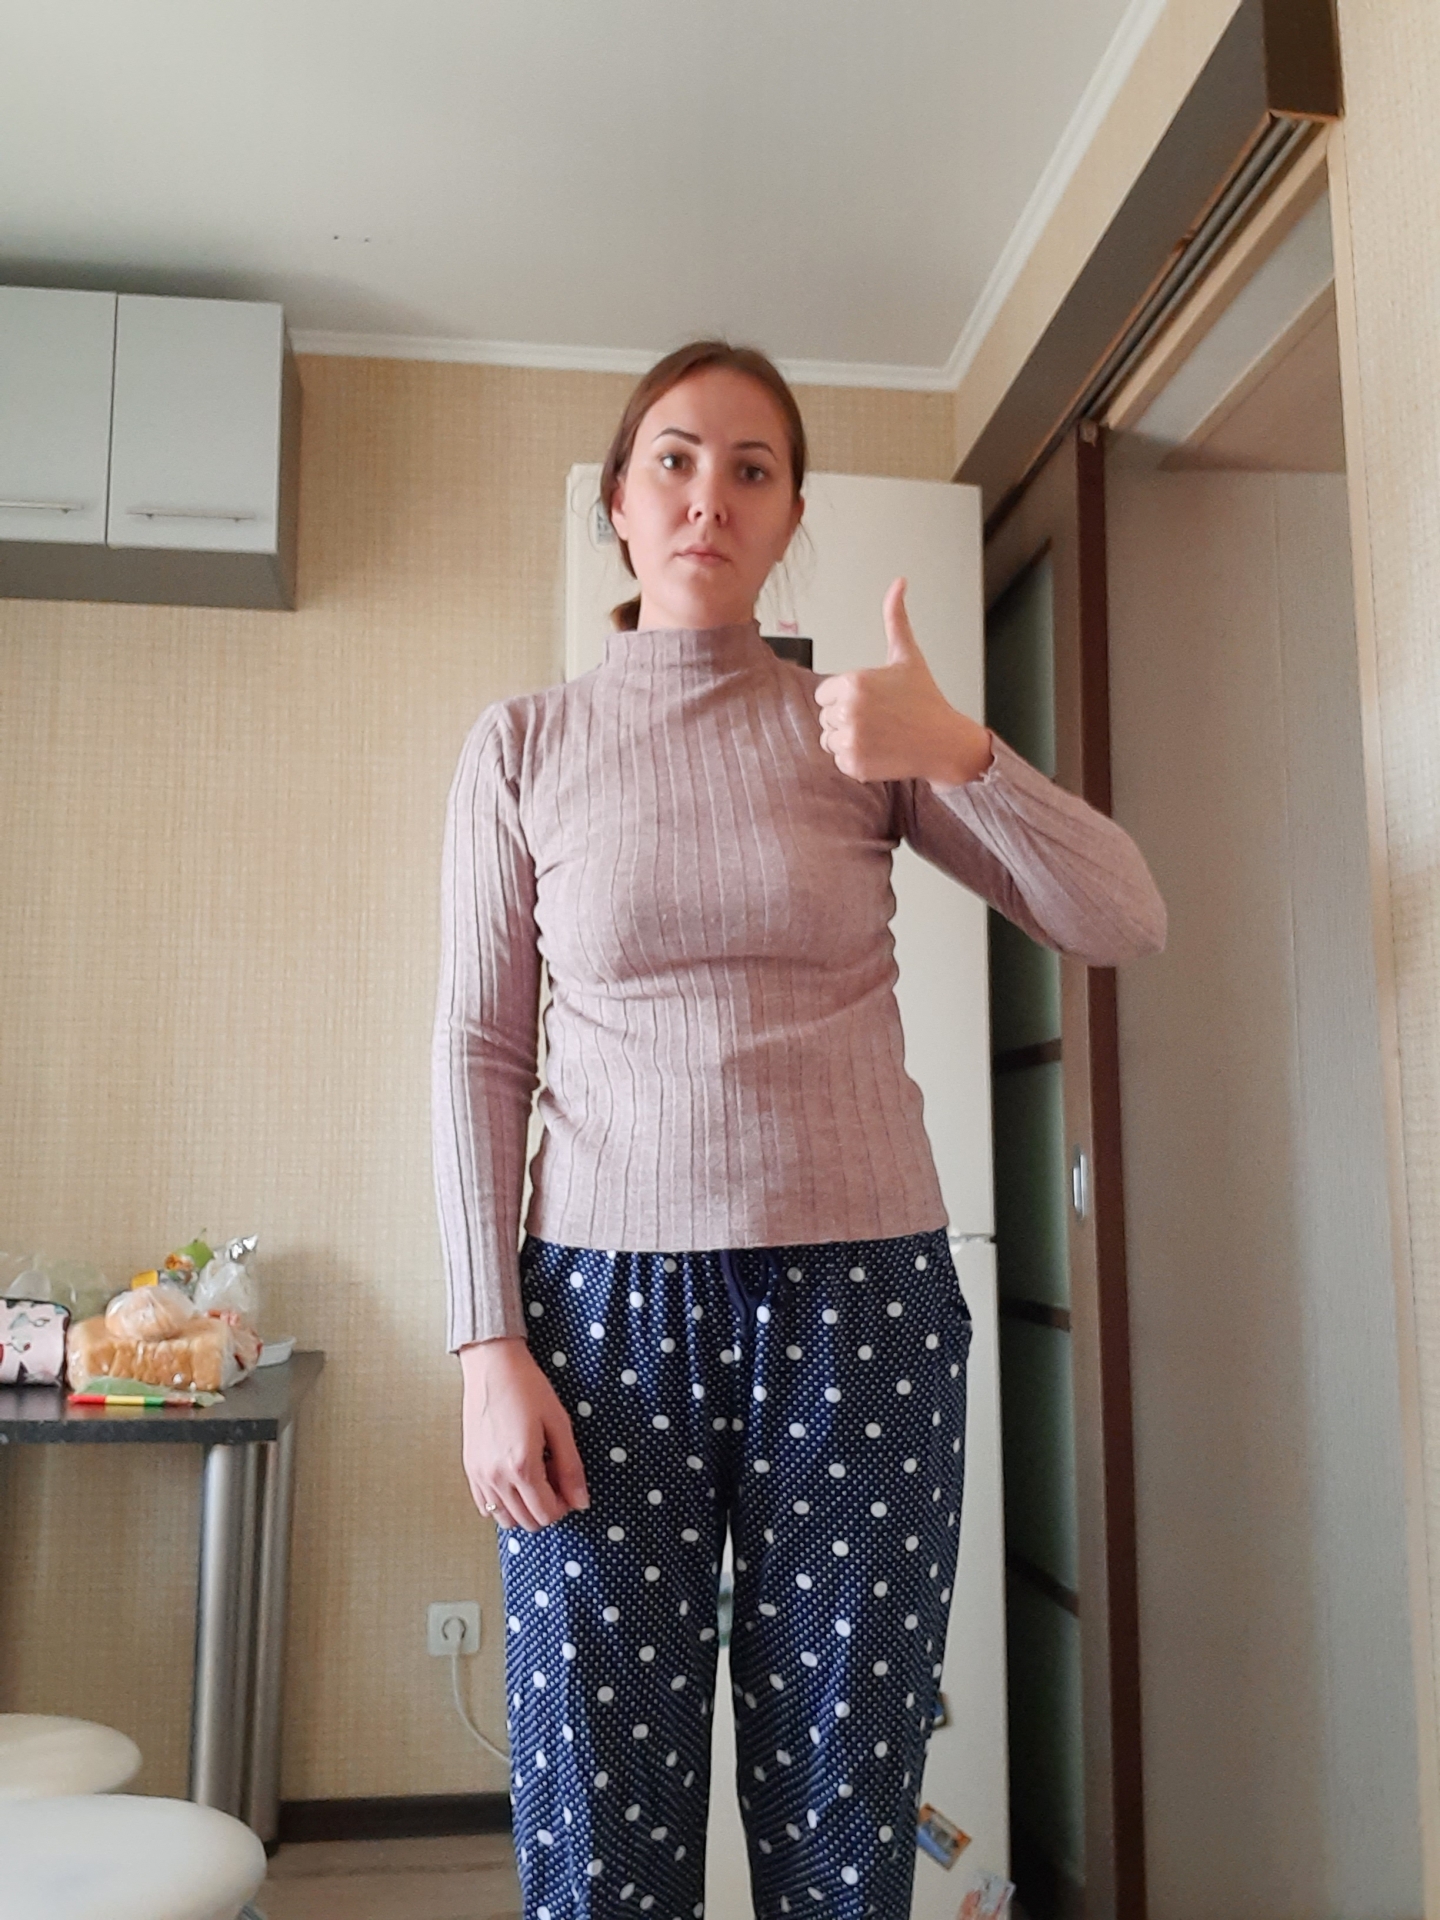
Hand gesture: like